Vojislav Koštunica

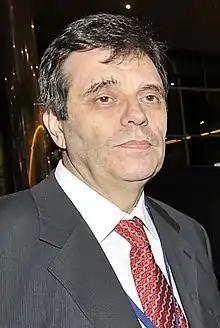
Koštunica in 2009

Koštunica is a conservative politician with strong anti-communist views but also critical of the West, namely the United States and the European Union. In an interview with German weekly news magazine Der Spiegel, Koštunica stated he is ""fairly close to de Gaulle"", in his views.